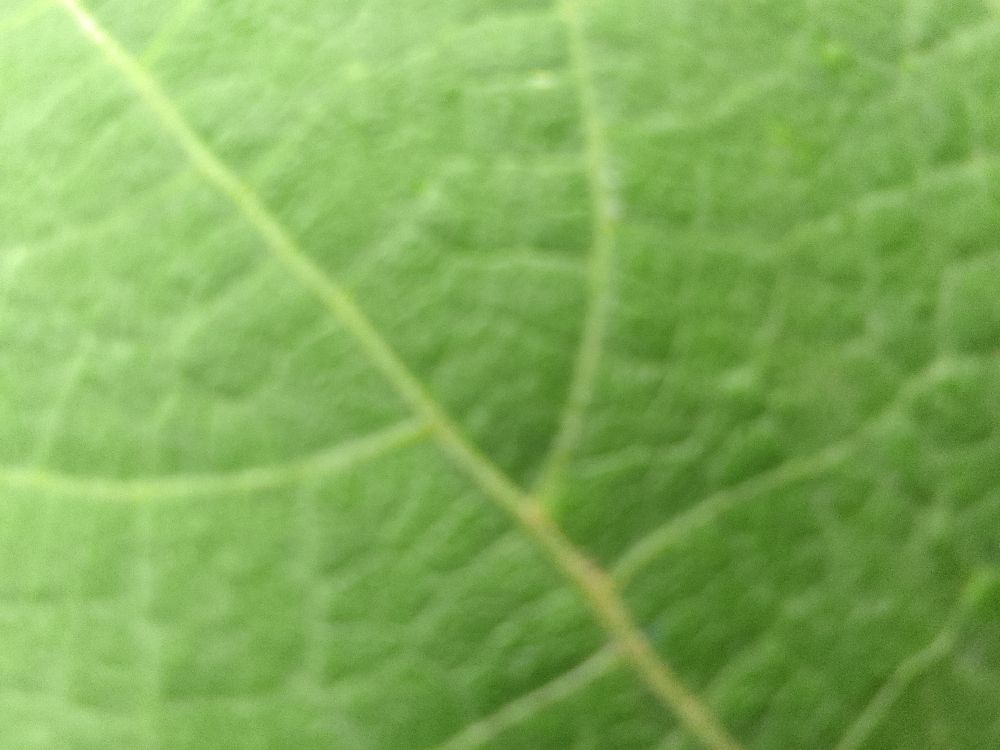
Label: healthy